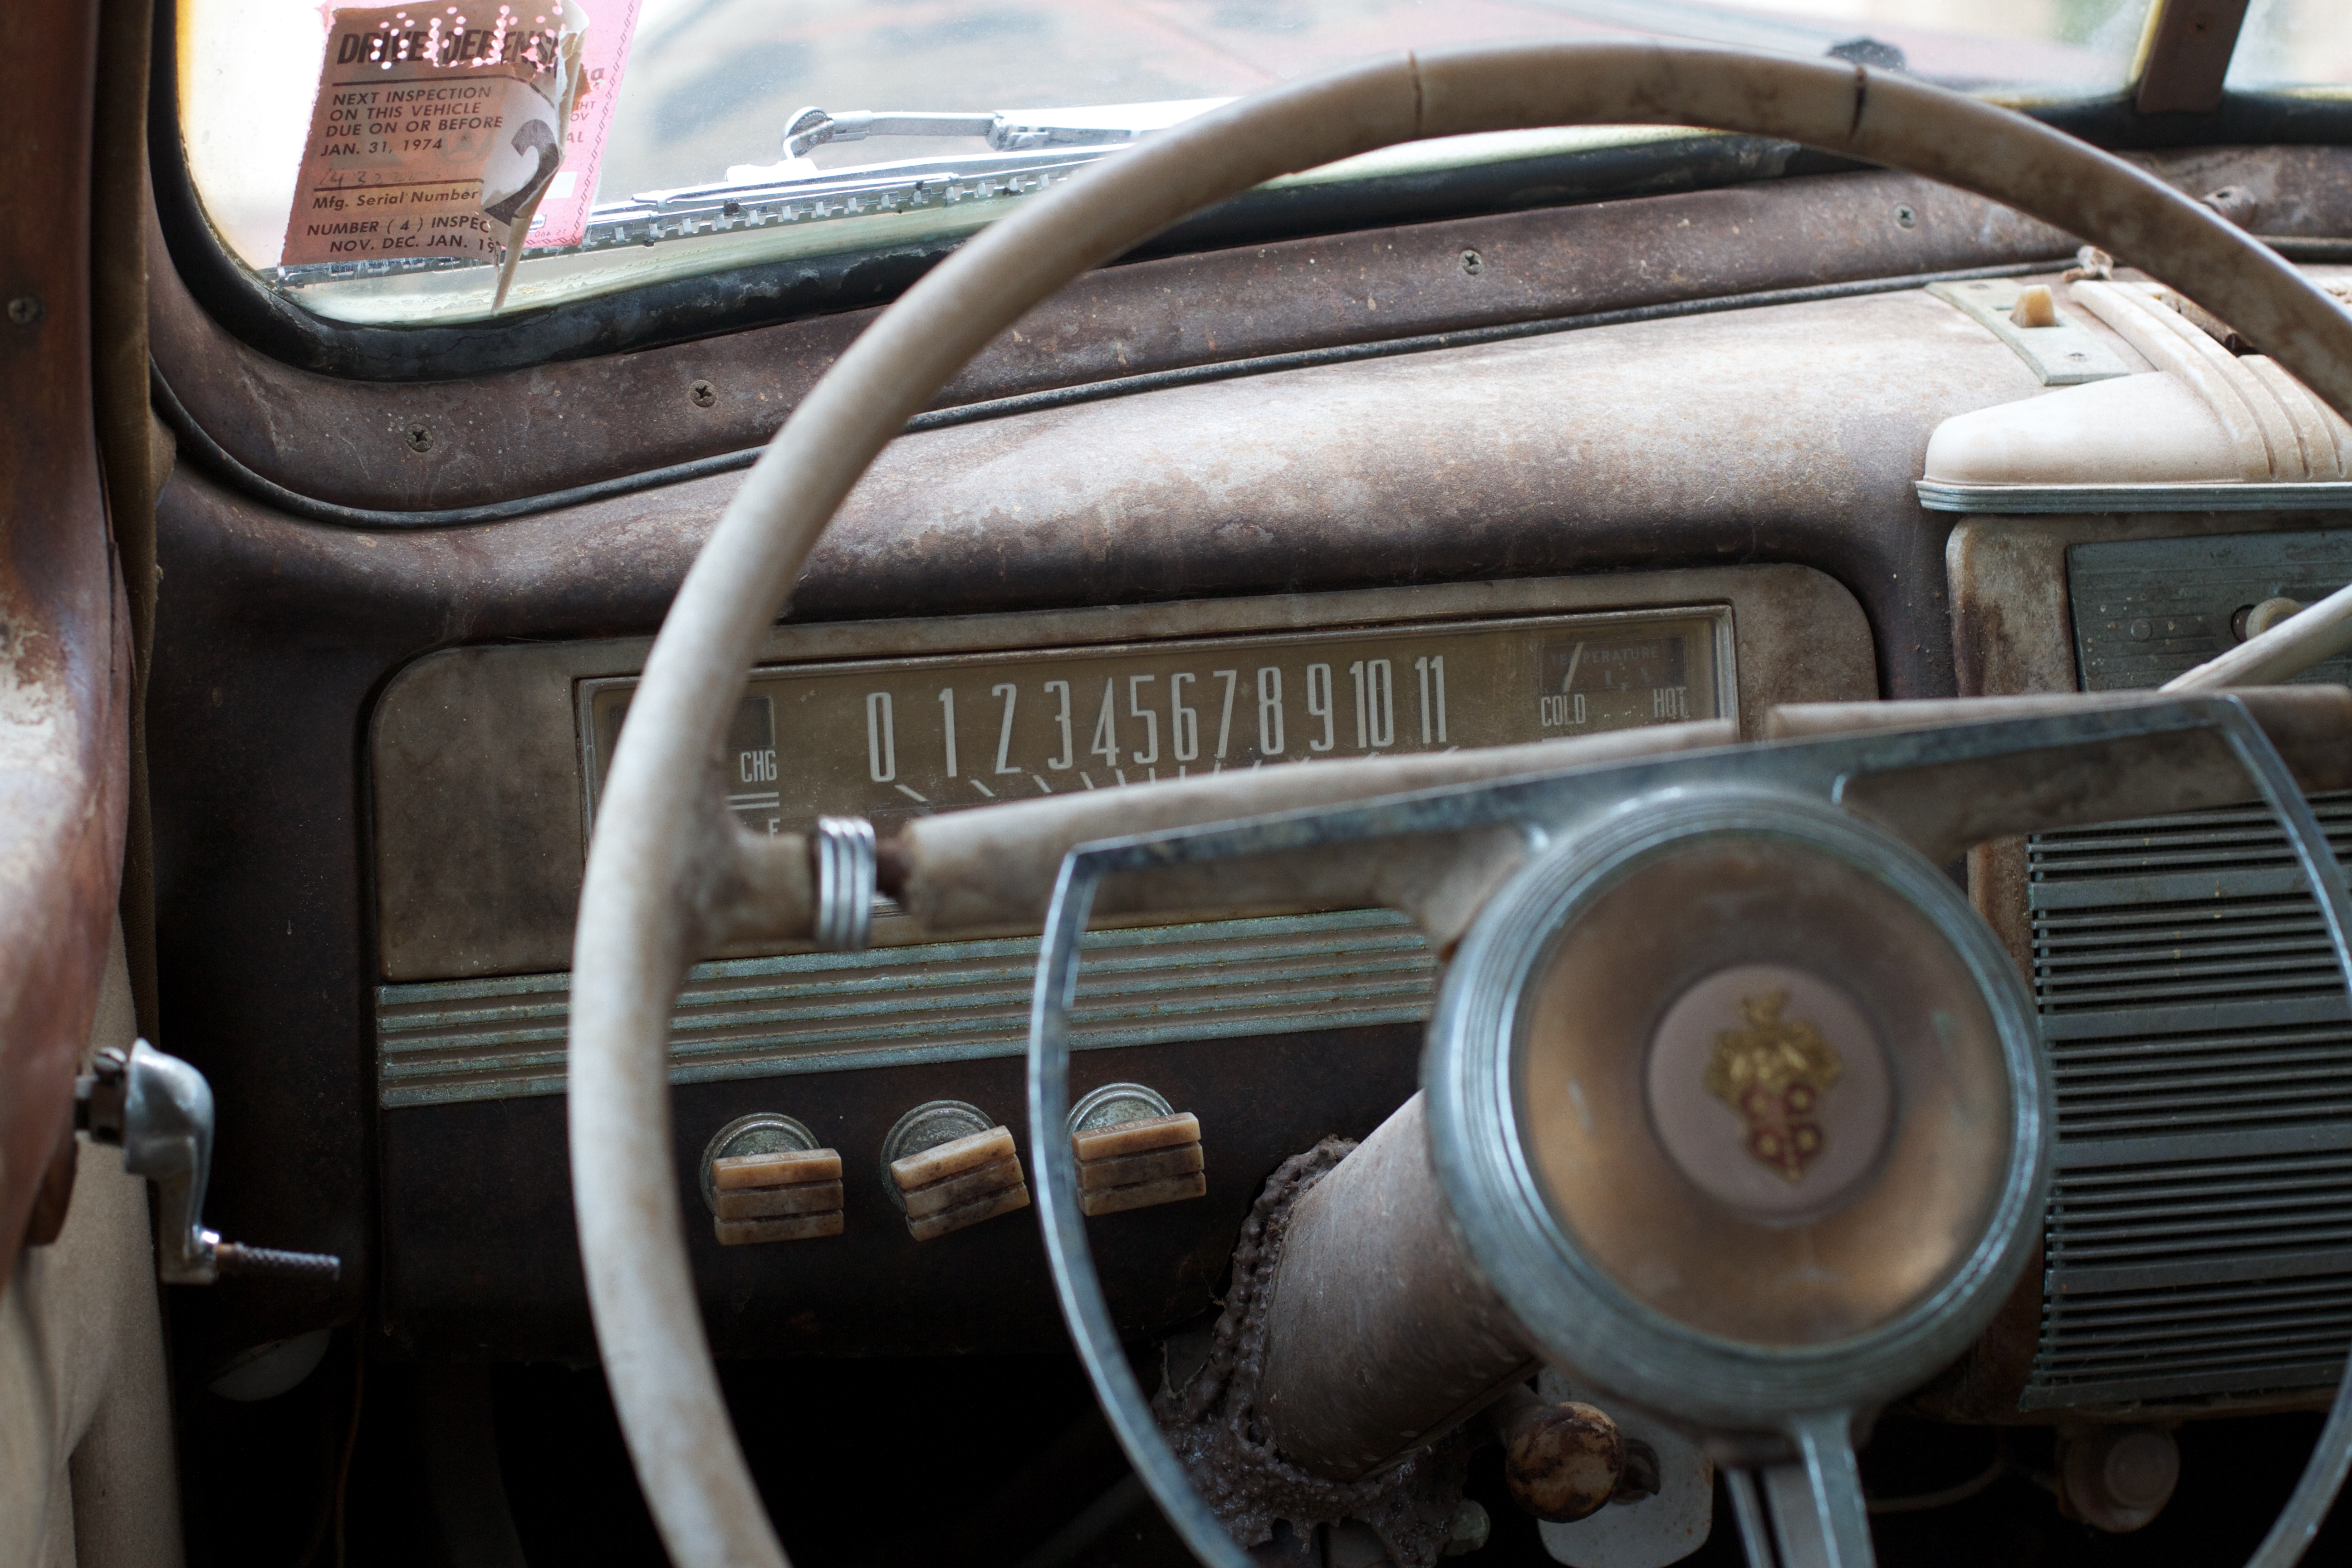
car, van, vehicle, steering wheel, motor vehicle, vintage car, sedan, antique car, city car, land vehicle, automobile make, compact car, family car, subcompact car